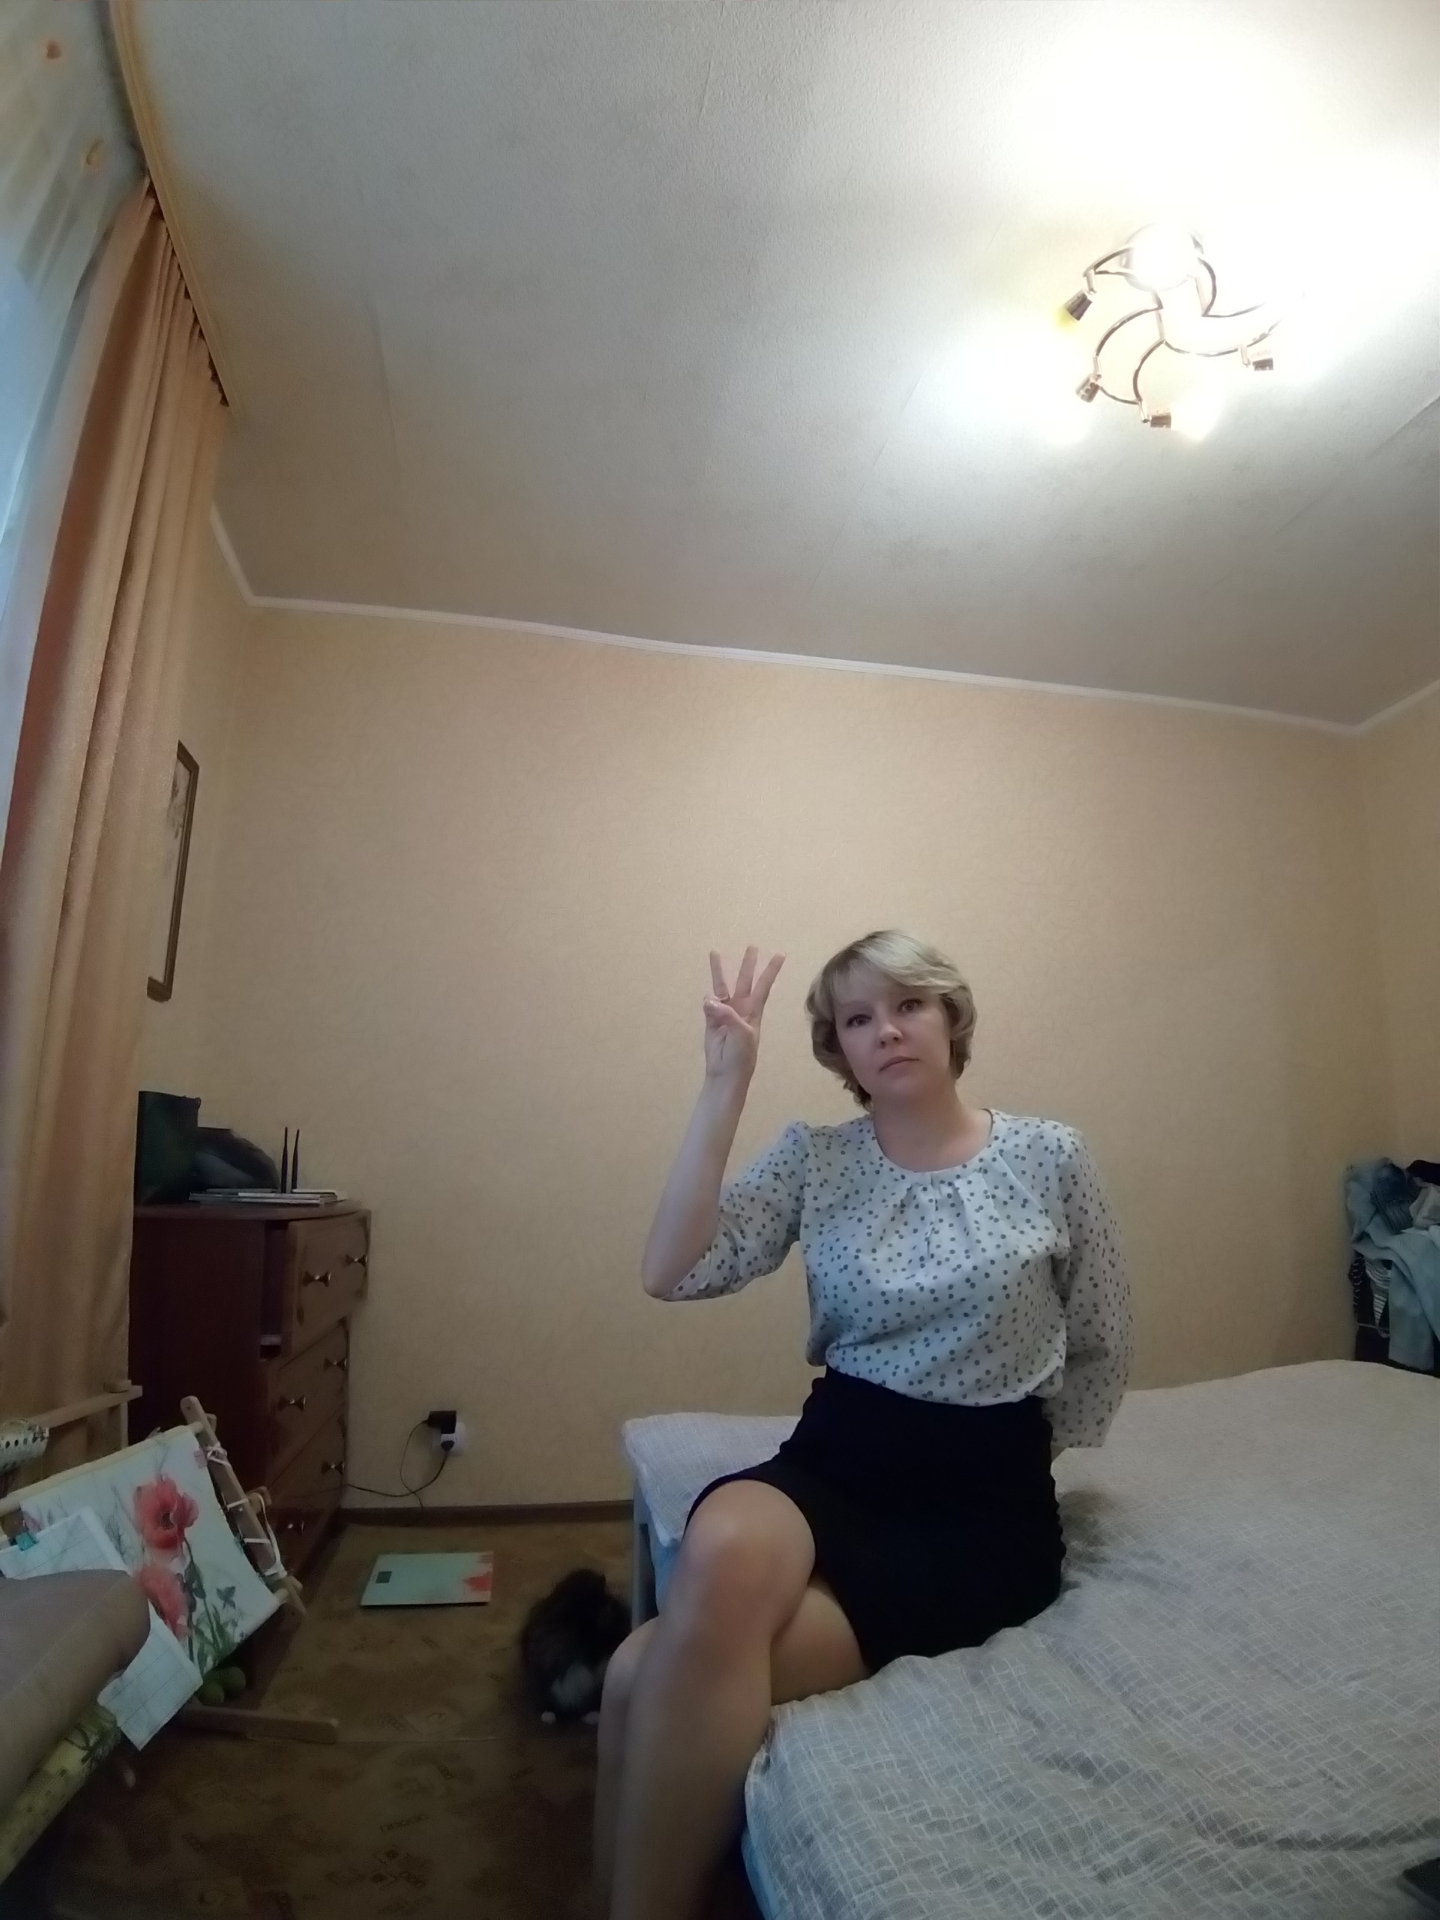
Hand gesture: three